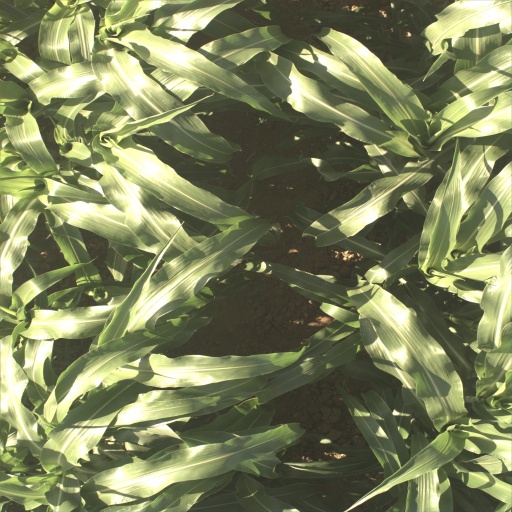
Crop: sorghum